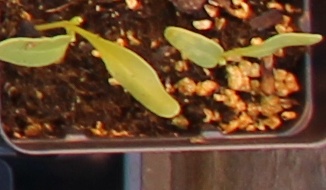
Label: Sugar beet